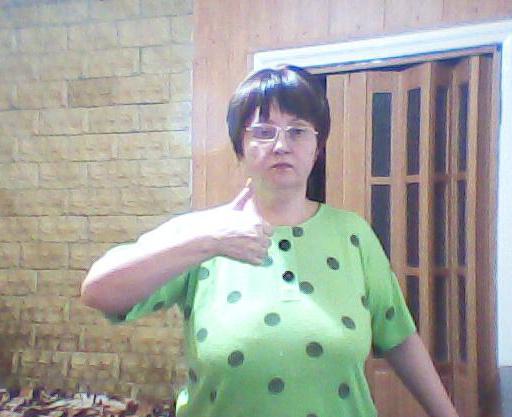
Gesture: like